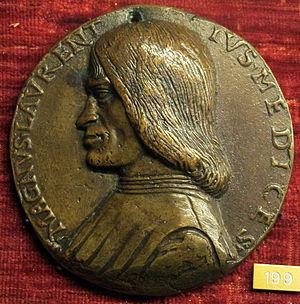
Niccolò di Forzore Spinelli, appelé aussi Niccolò Fiorentino, est un médailleur florentin, né à Florence en 1430, et mort à Florence en 1514. Il a été actif de 1480 à 1510.